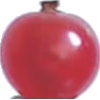
Label: redcurrant